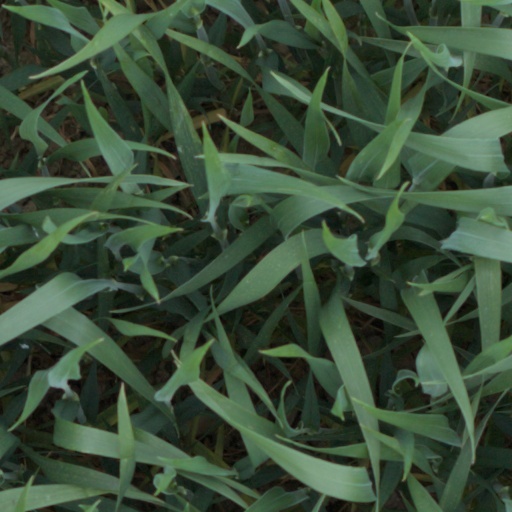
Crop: wheat